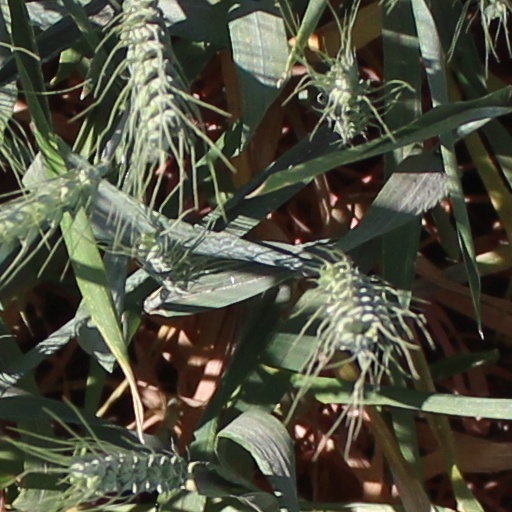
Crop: wheat